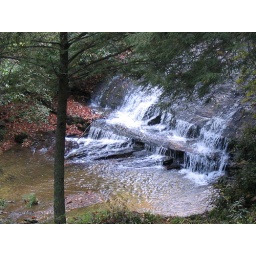
Waterfall at mountain house in Crossnore, NC